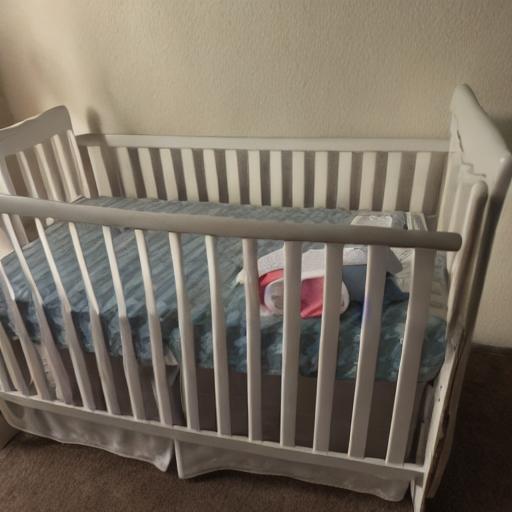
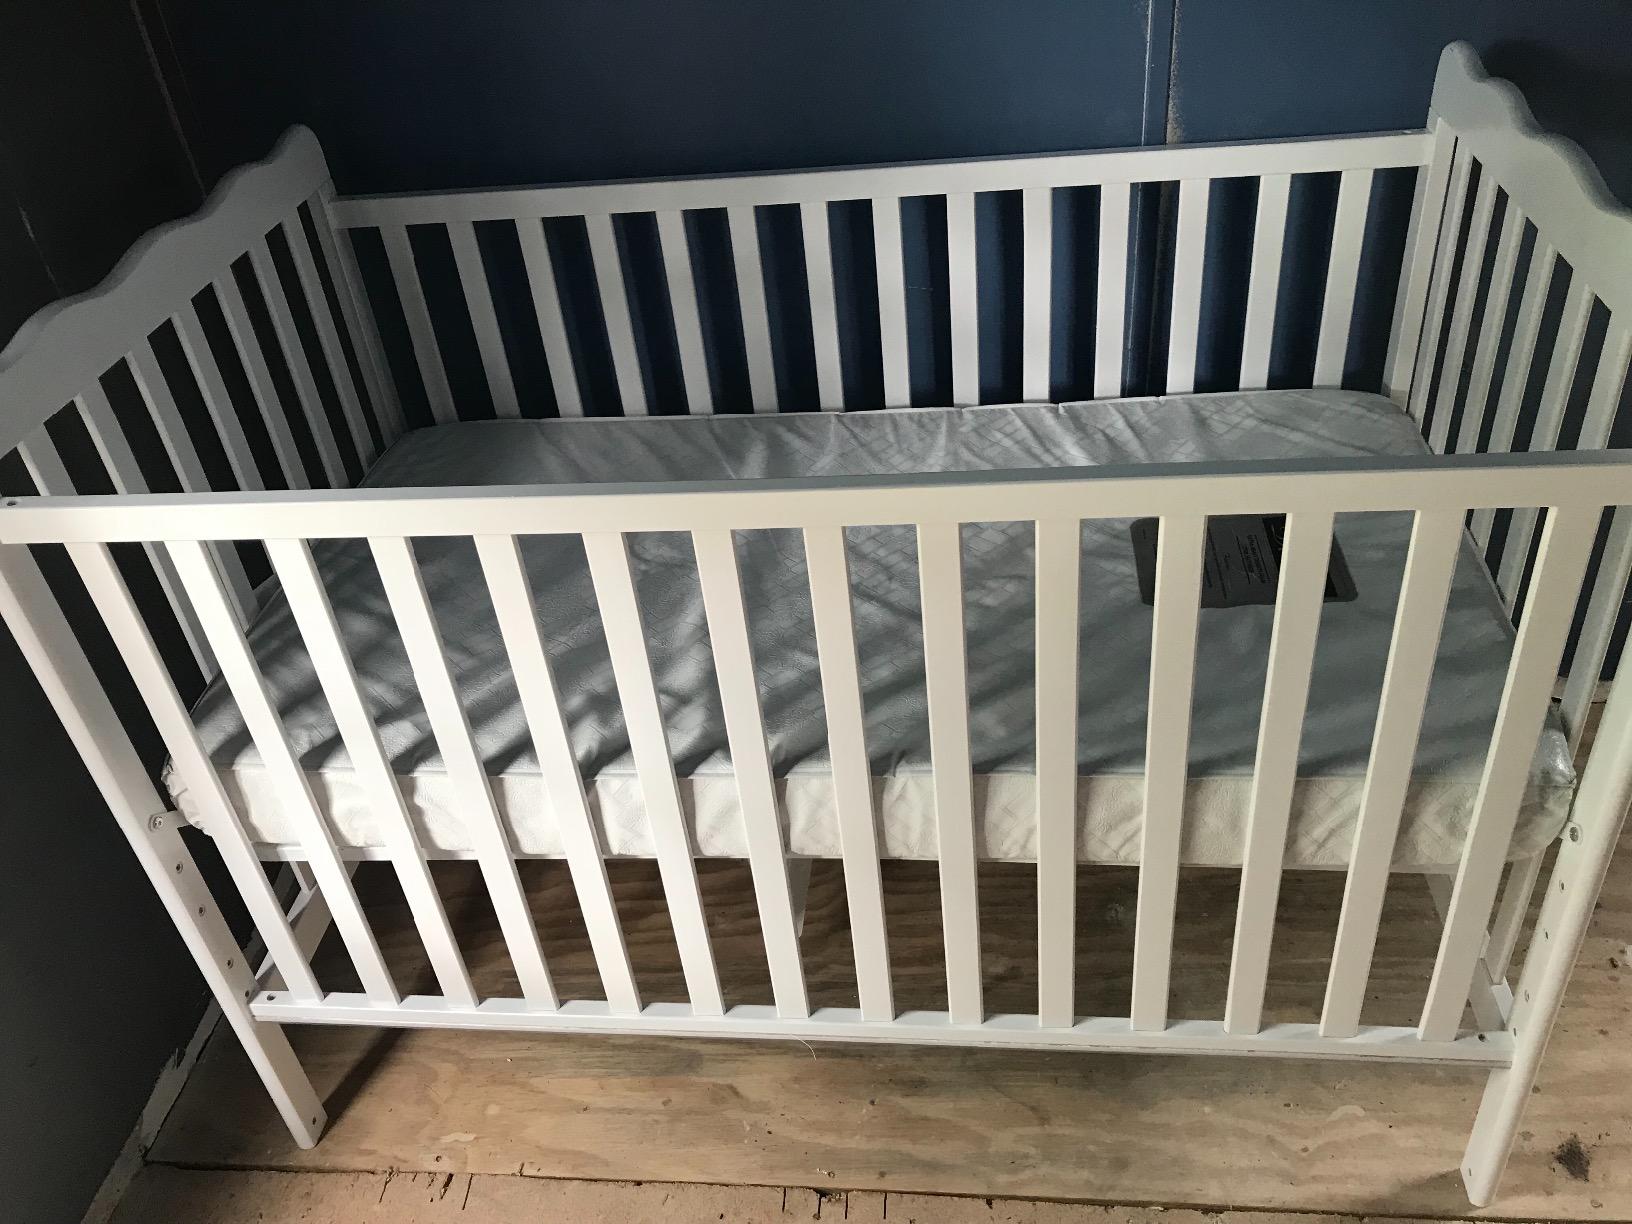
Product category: products_crib
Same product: no